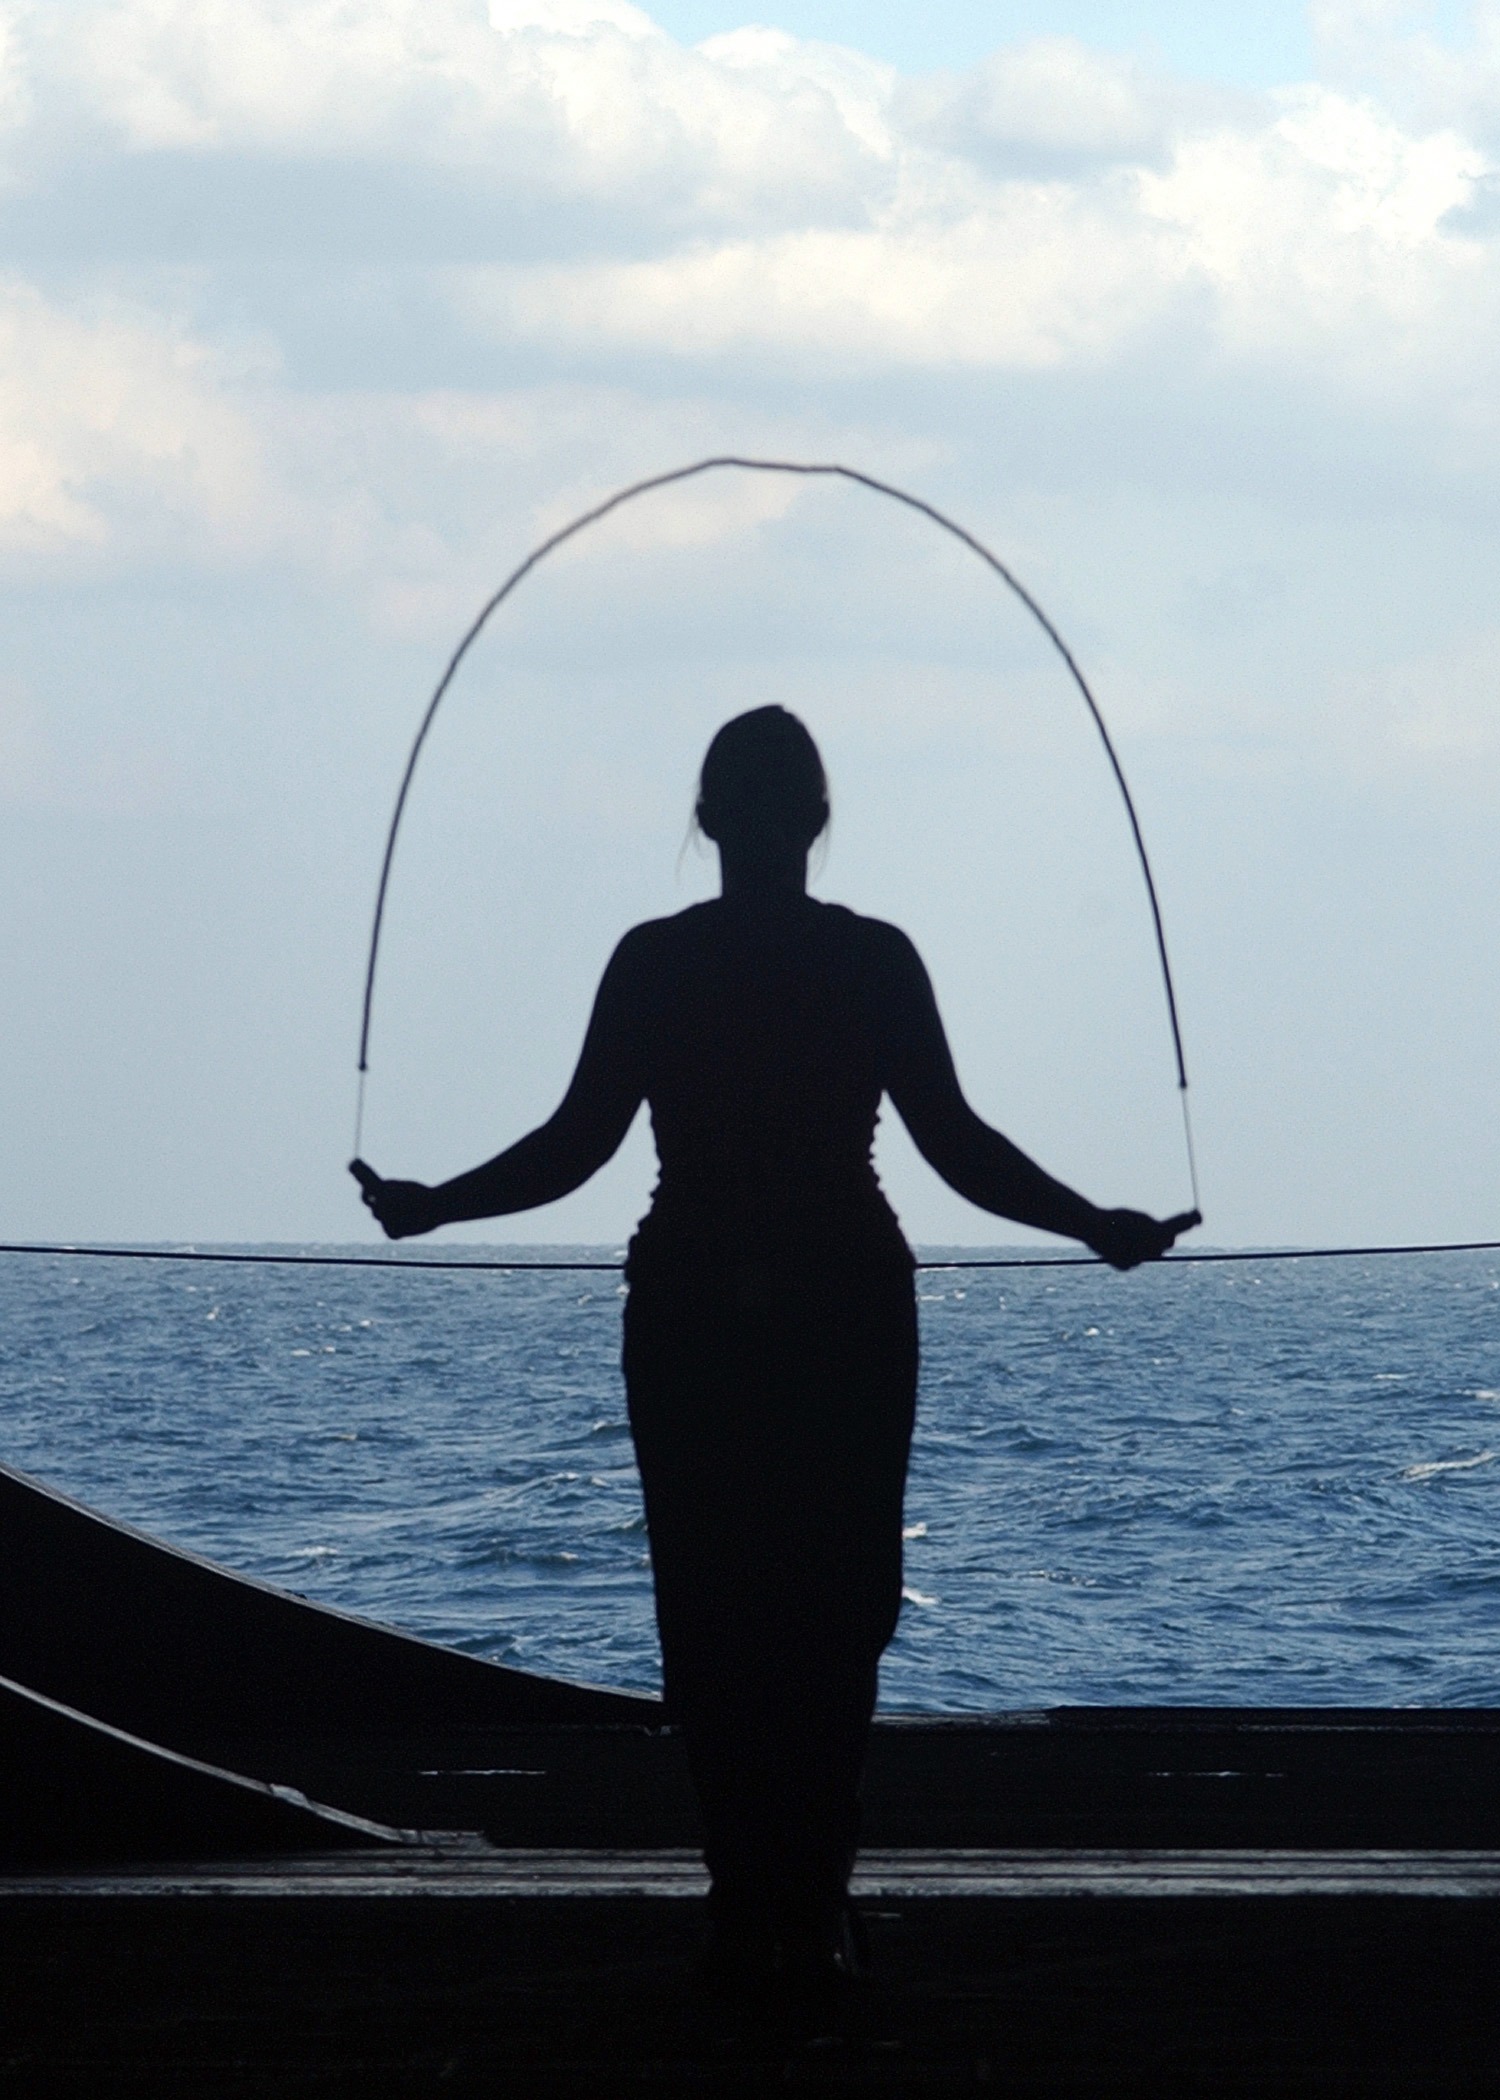
sea, water, ocean, silhouette, sky, woman, ship, military, surfboard, blue, exercise, outside, clouds, exercising, navy, sailor, aircraft carrier, jumping rope, surfing equipment and supplies